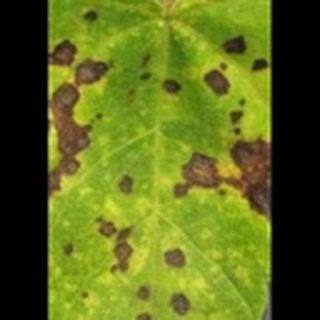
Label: cotton_target_spot